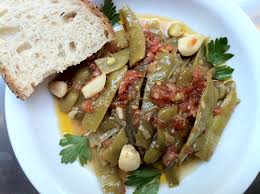
Yemek: taze_fasulye